664

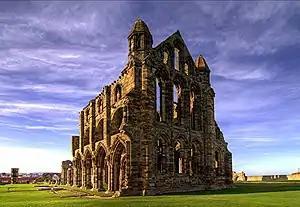
Ruins of Whitby Abbey (North Yorkshire)

Year 664 (DCLXIV) was a leap year starting on Monday of the Julian calendar. The denomination 664 for this year has been used since the early medieval period, when the Anno Domini calendar era became the prevalent method in Europe for naming years.